Pizza saver

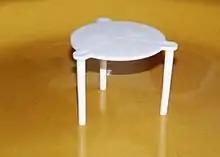
A plastic pizza saver

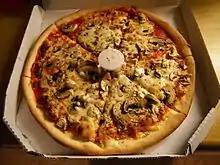
Pizza in a box, with a pizza saver

A pizza saver, sometimes referred to as pizza table or pizza stool, is an object used to prevent the top of a food container, such as a pizza box or cake box, from collapsing in at the center and touching the food inside.